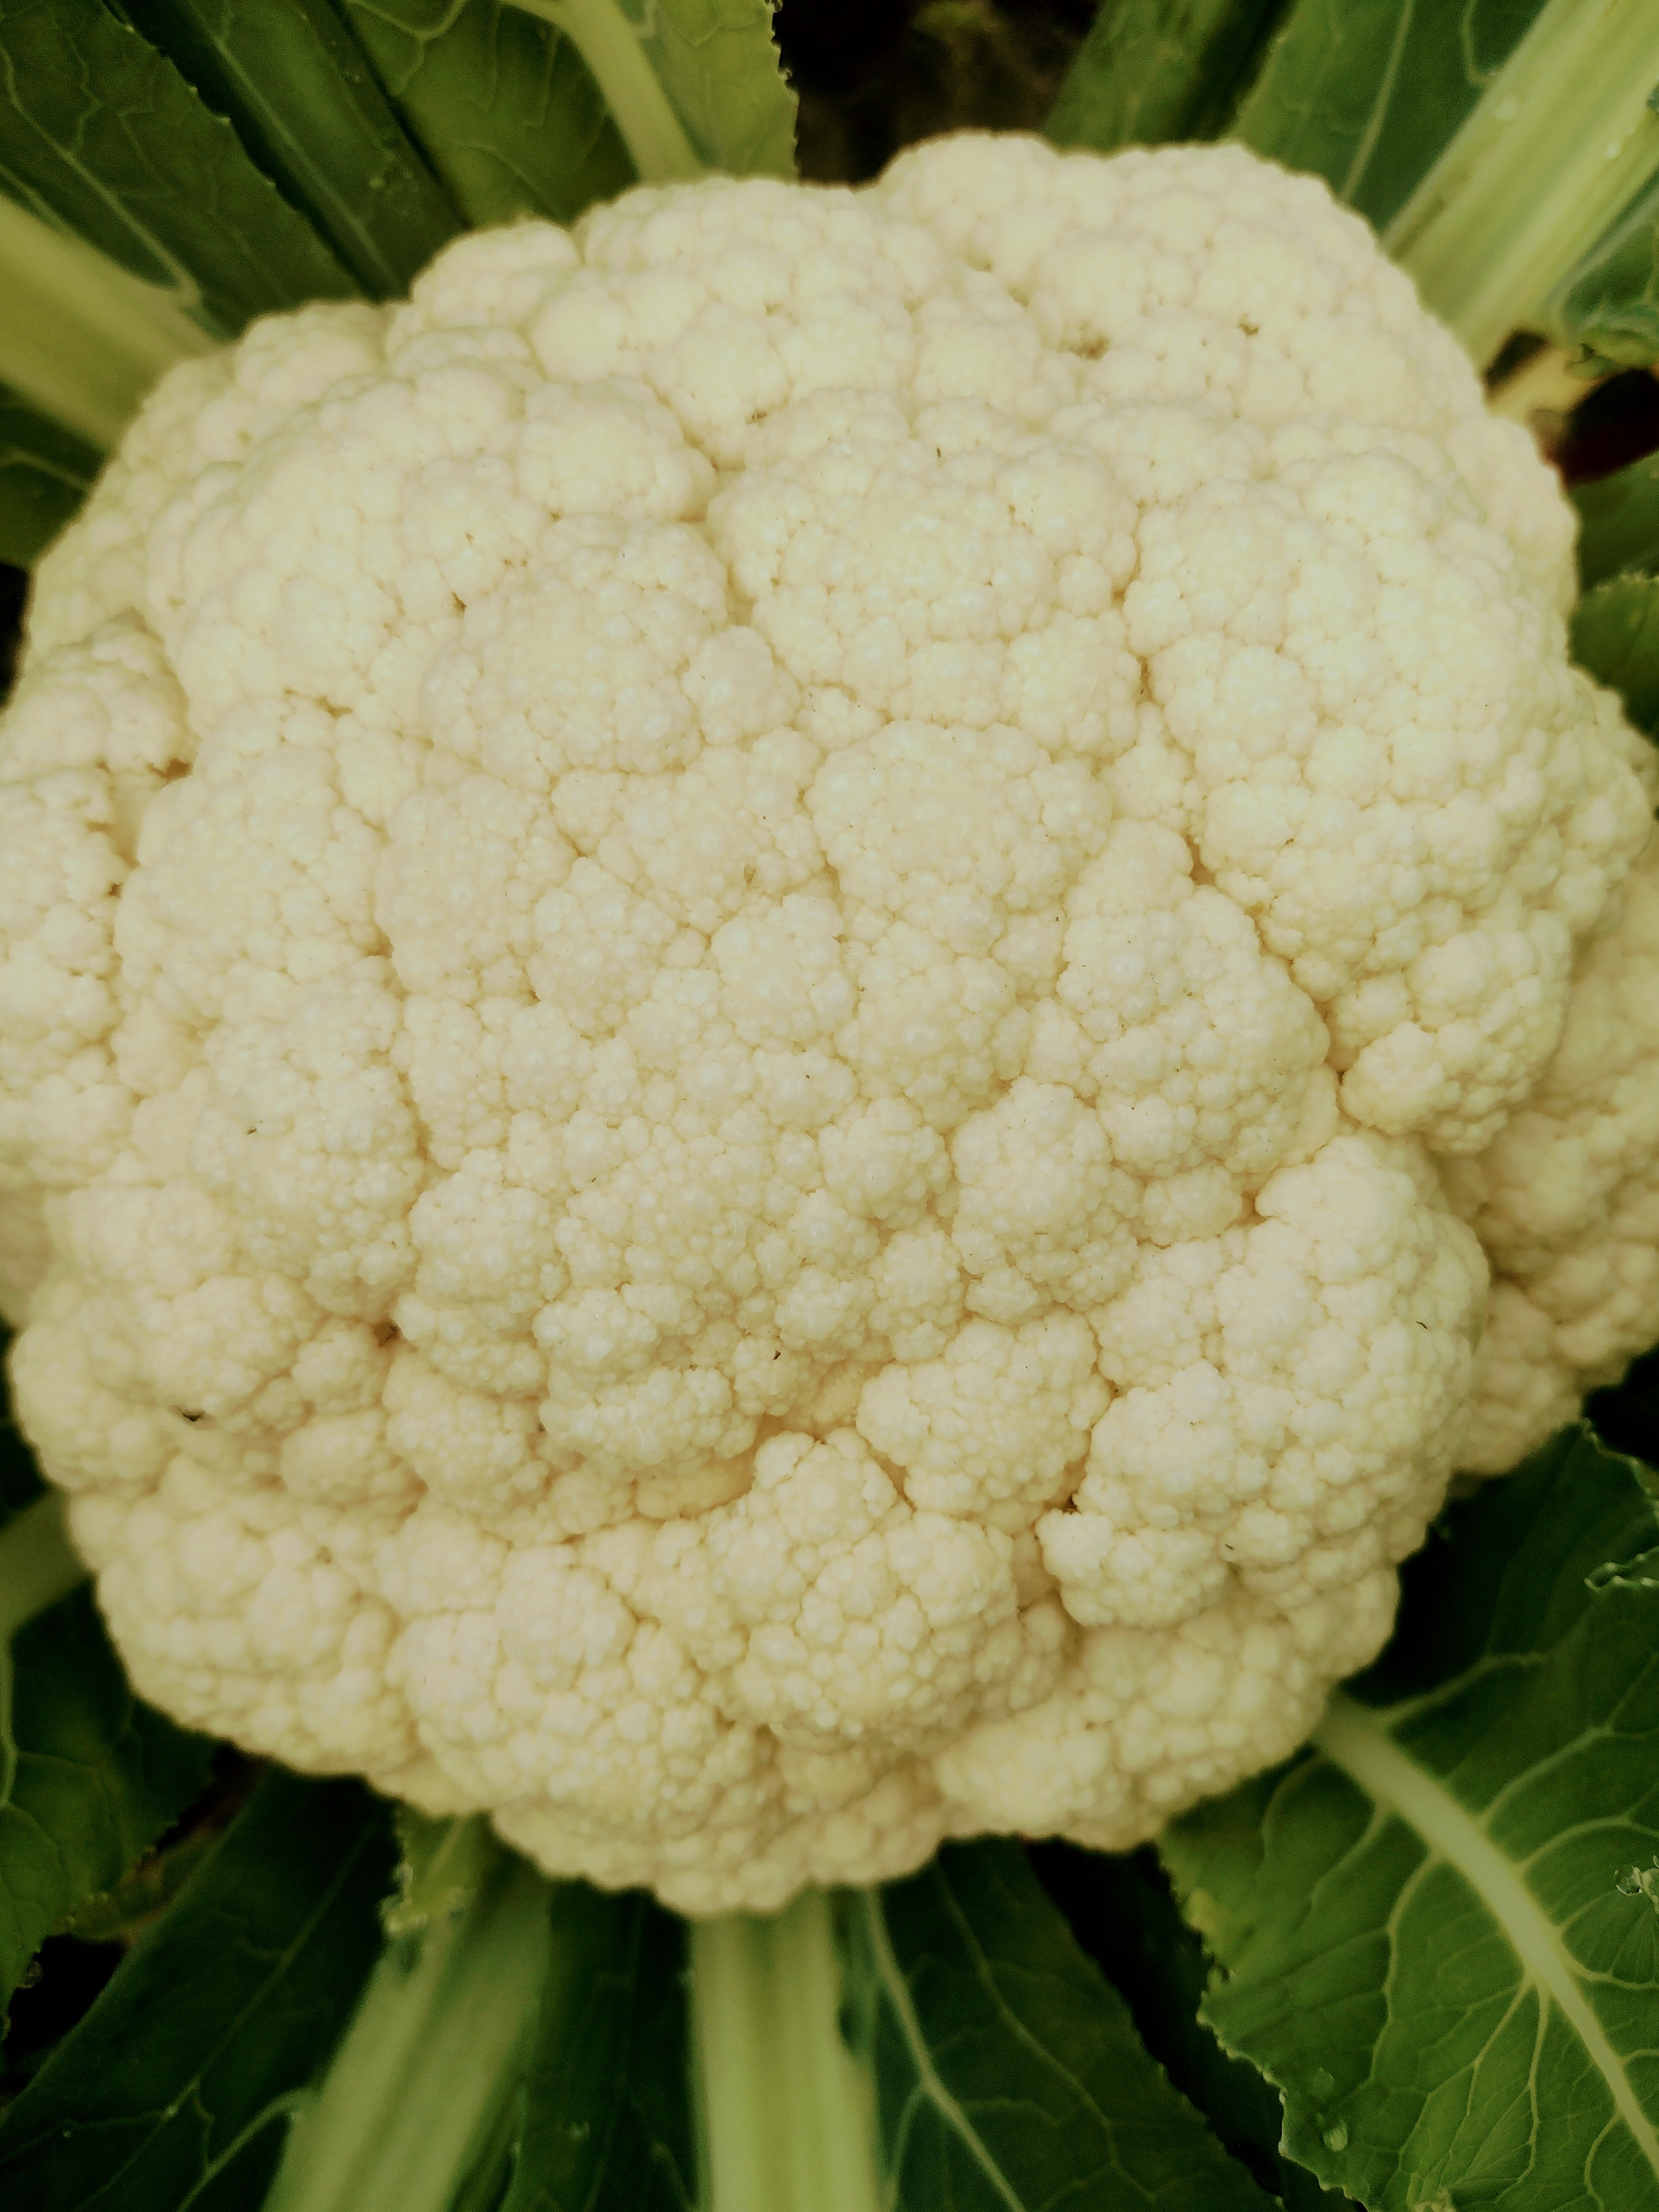
Label: No disease